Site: brandenburg
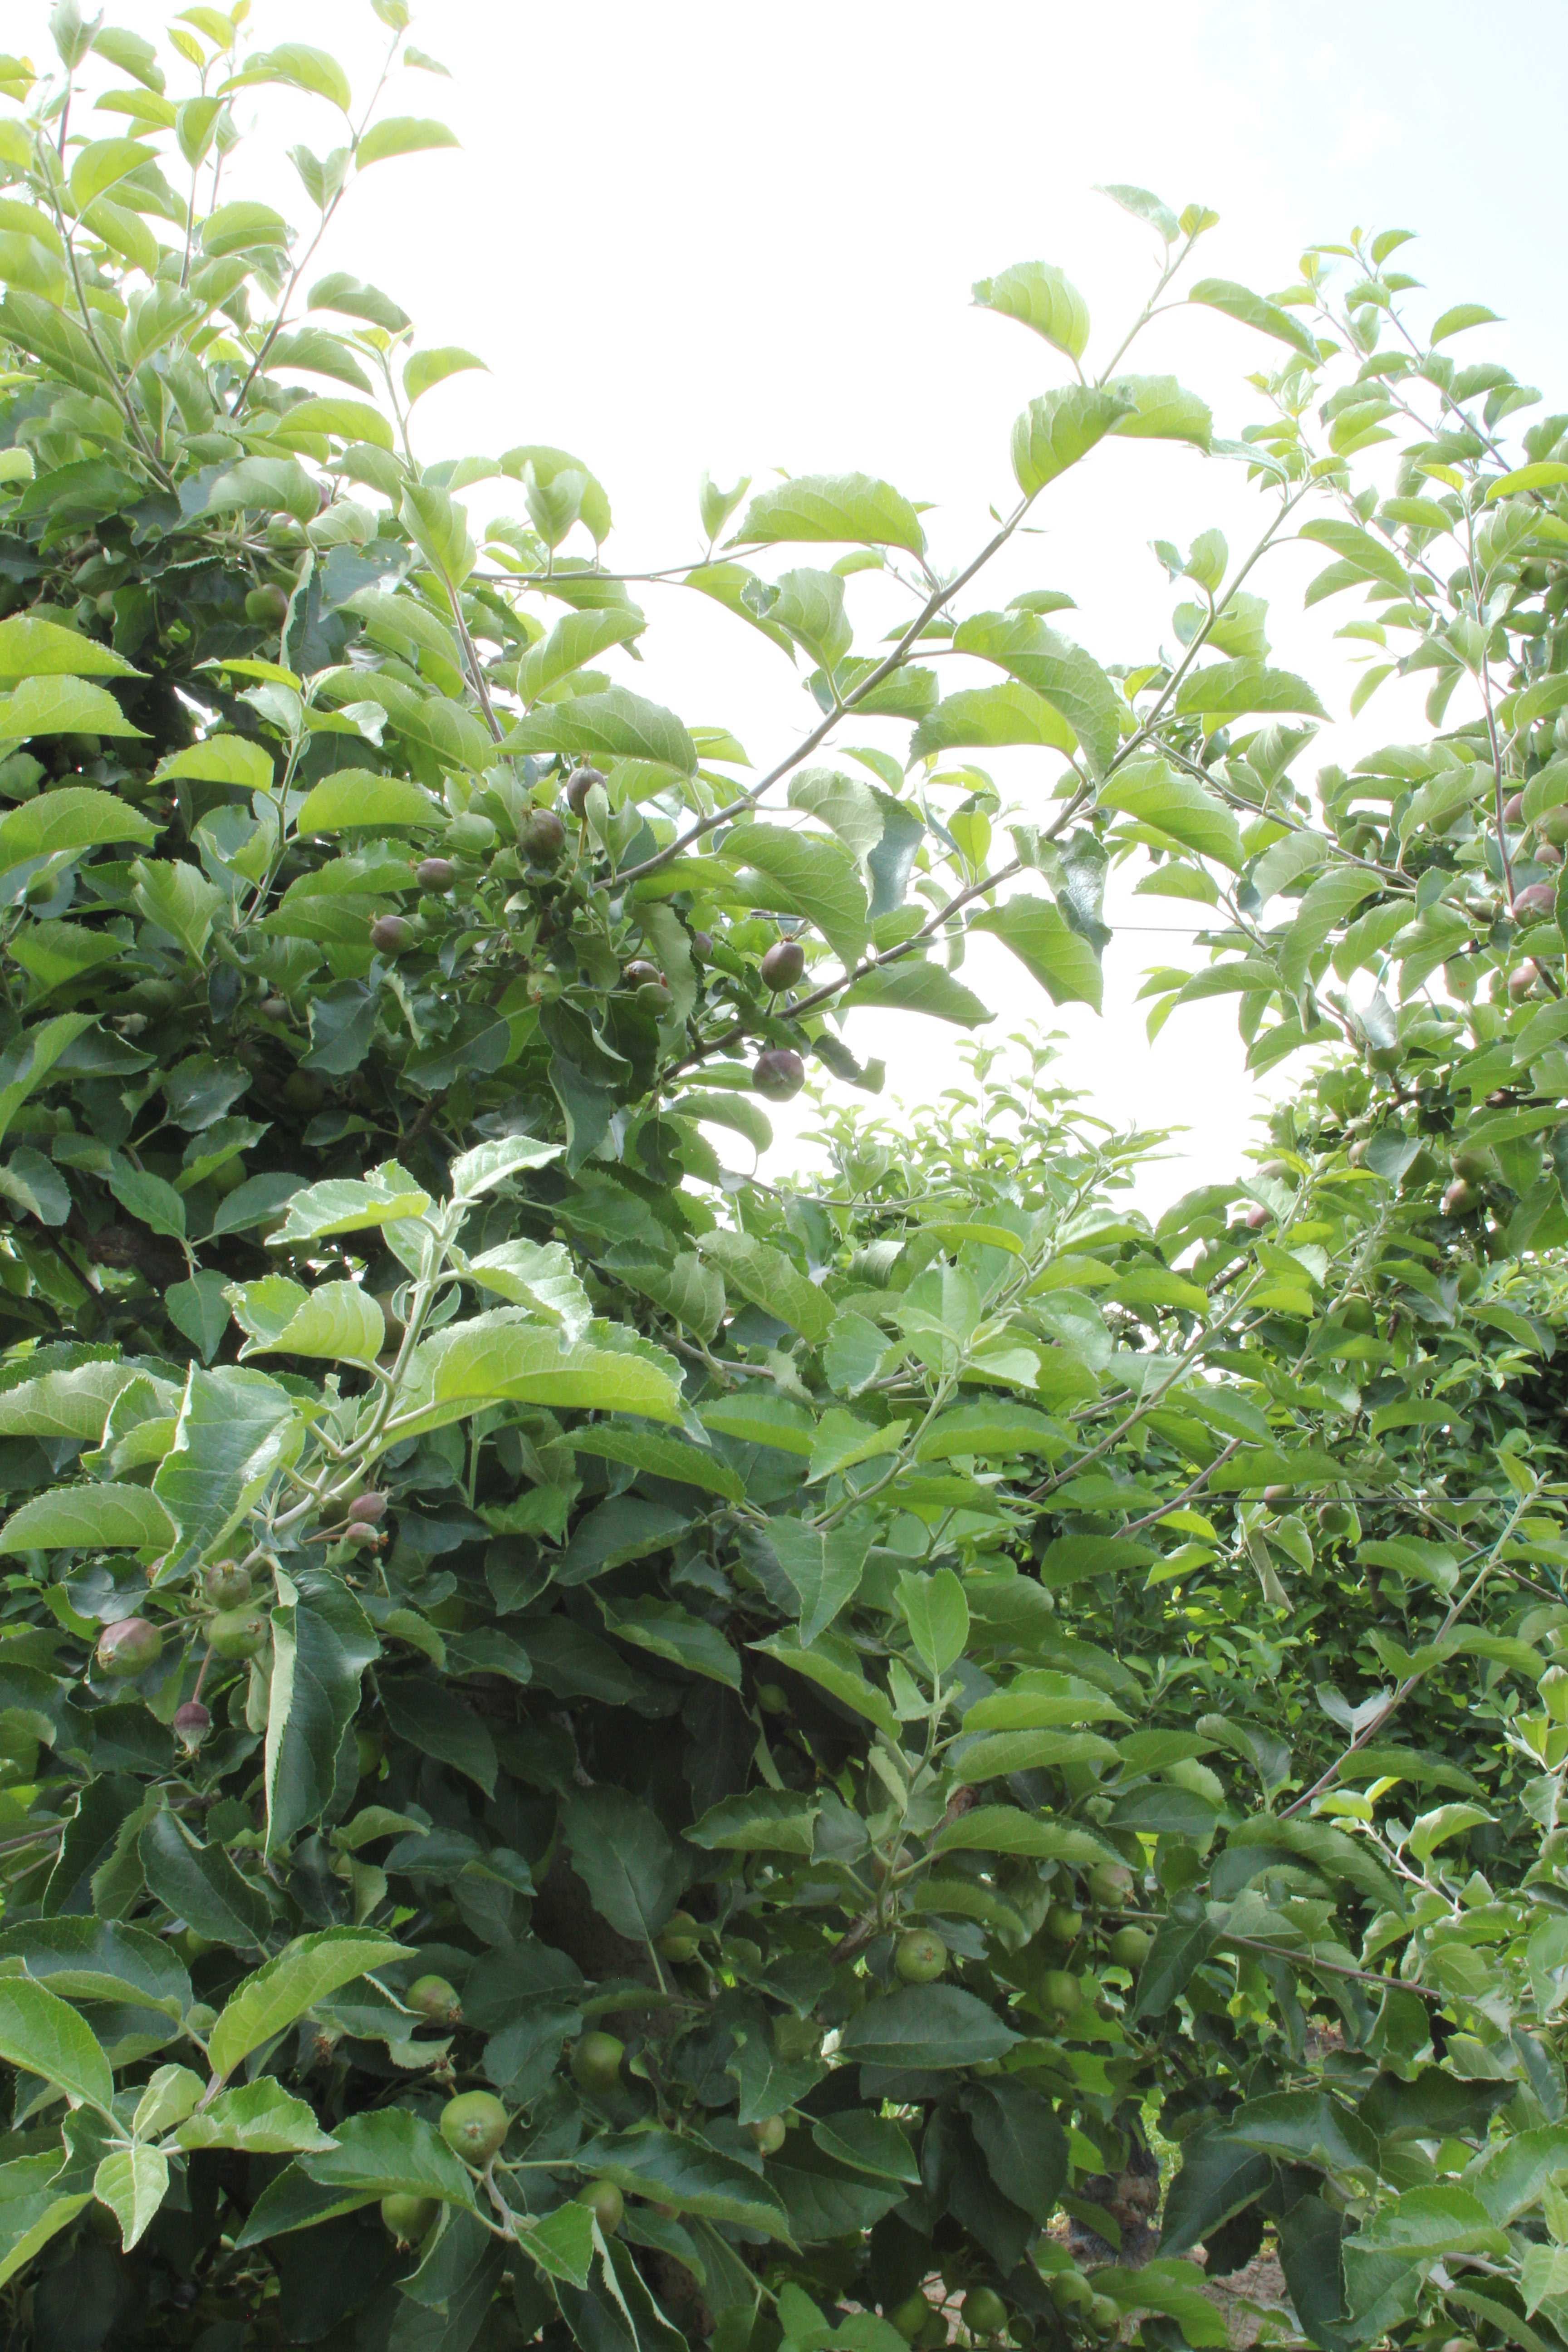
Growth stage (BBCH 73): Development of fruit